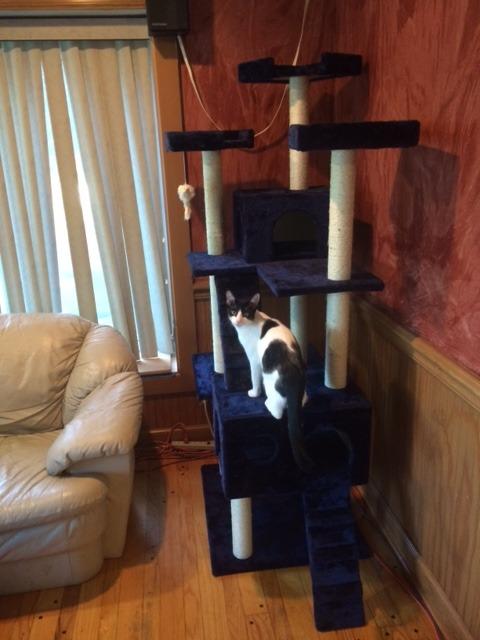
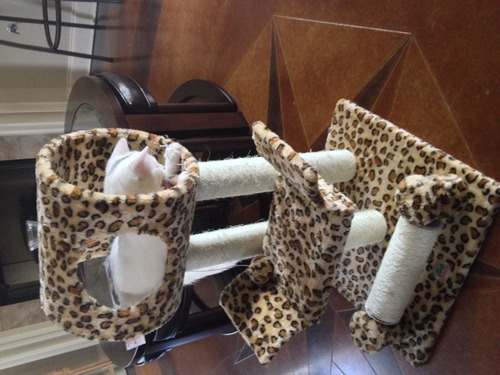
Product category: items_cat tree
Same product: no